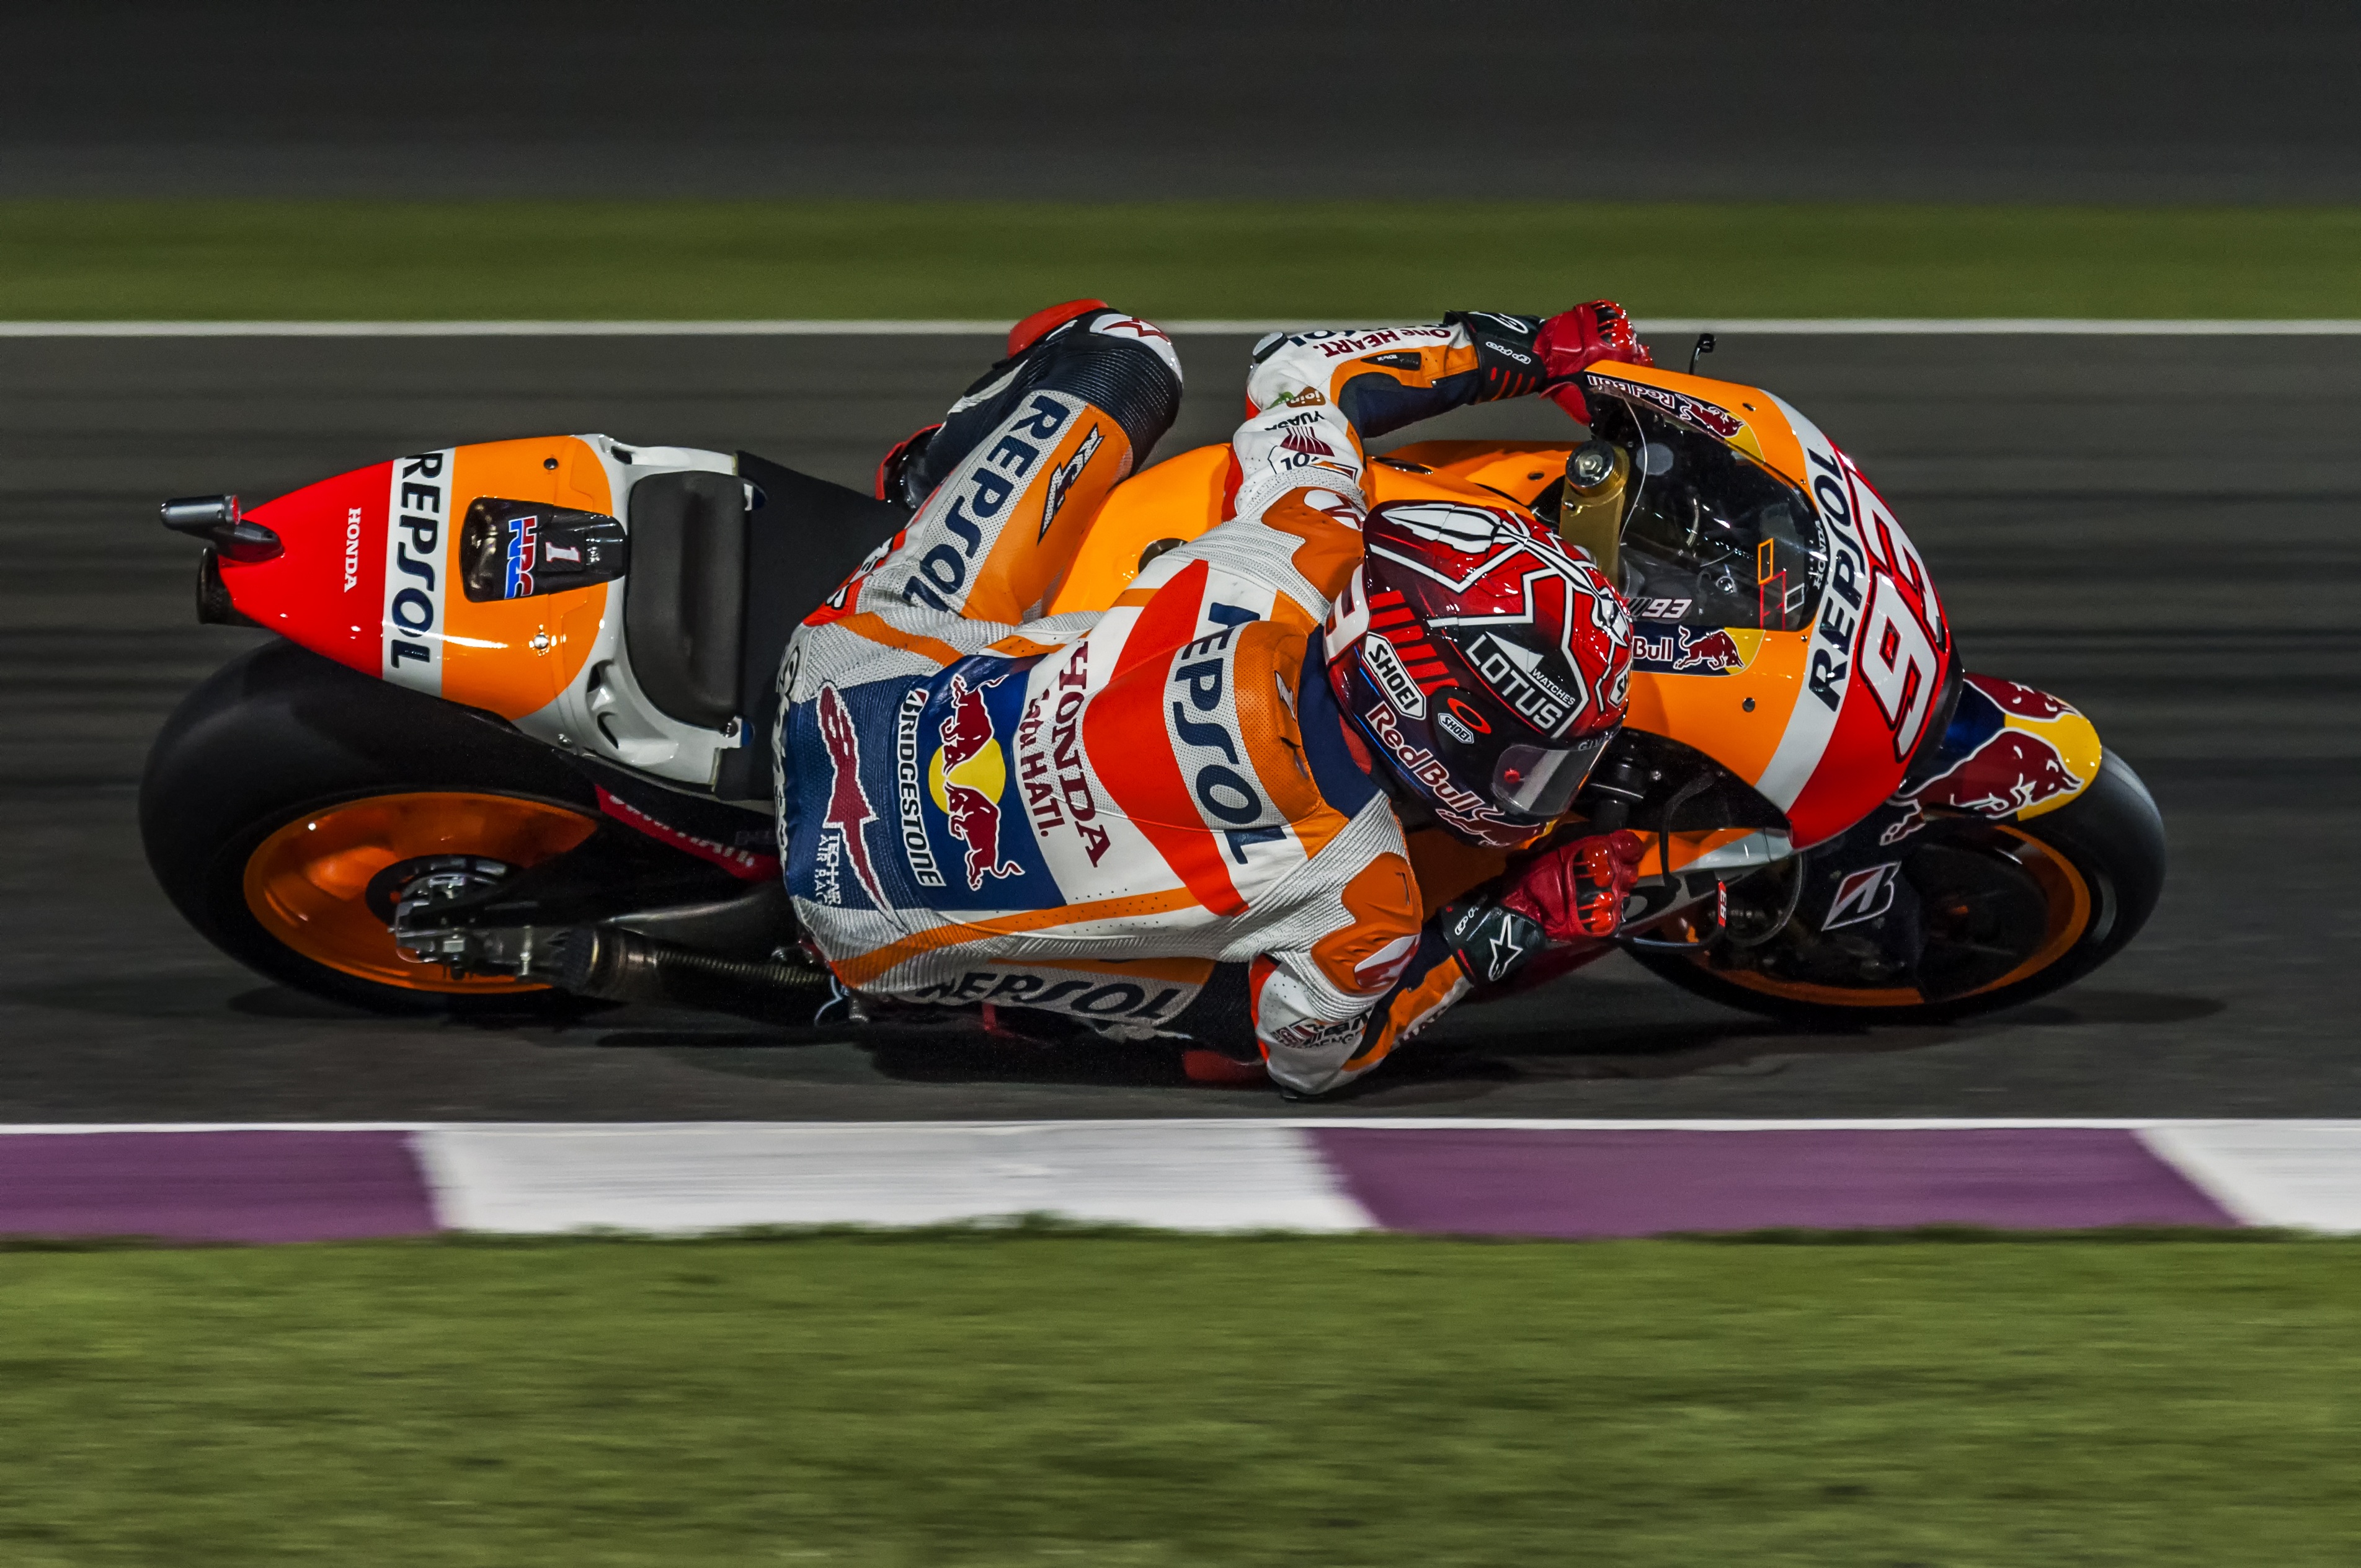
vehicle, motorcycle, 2016, race, sports, racing, mark, race track, motorsport, qatar, motorcycling, motogp, losail, motorcycle racing, road racing, automotive design, motorcycle speedway, auto race, dirt track racing, superbike racing, grand prix motorcycle racing